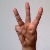
The image shows a hand gesture representing the letter 'W' in Indian Sign Language.